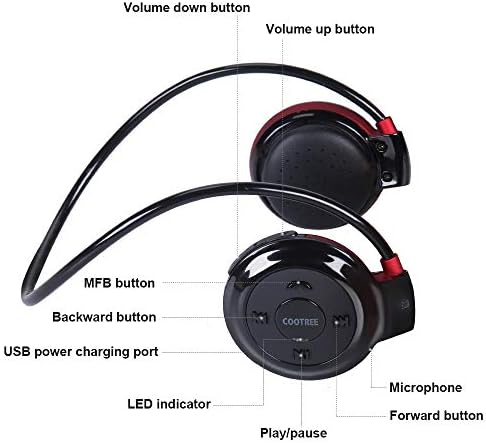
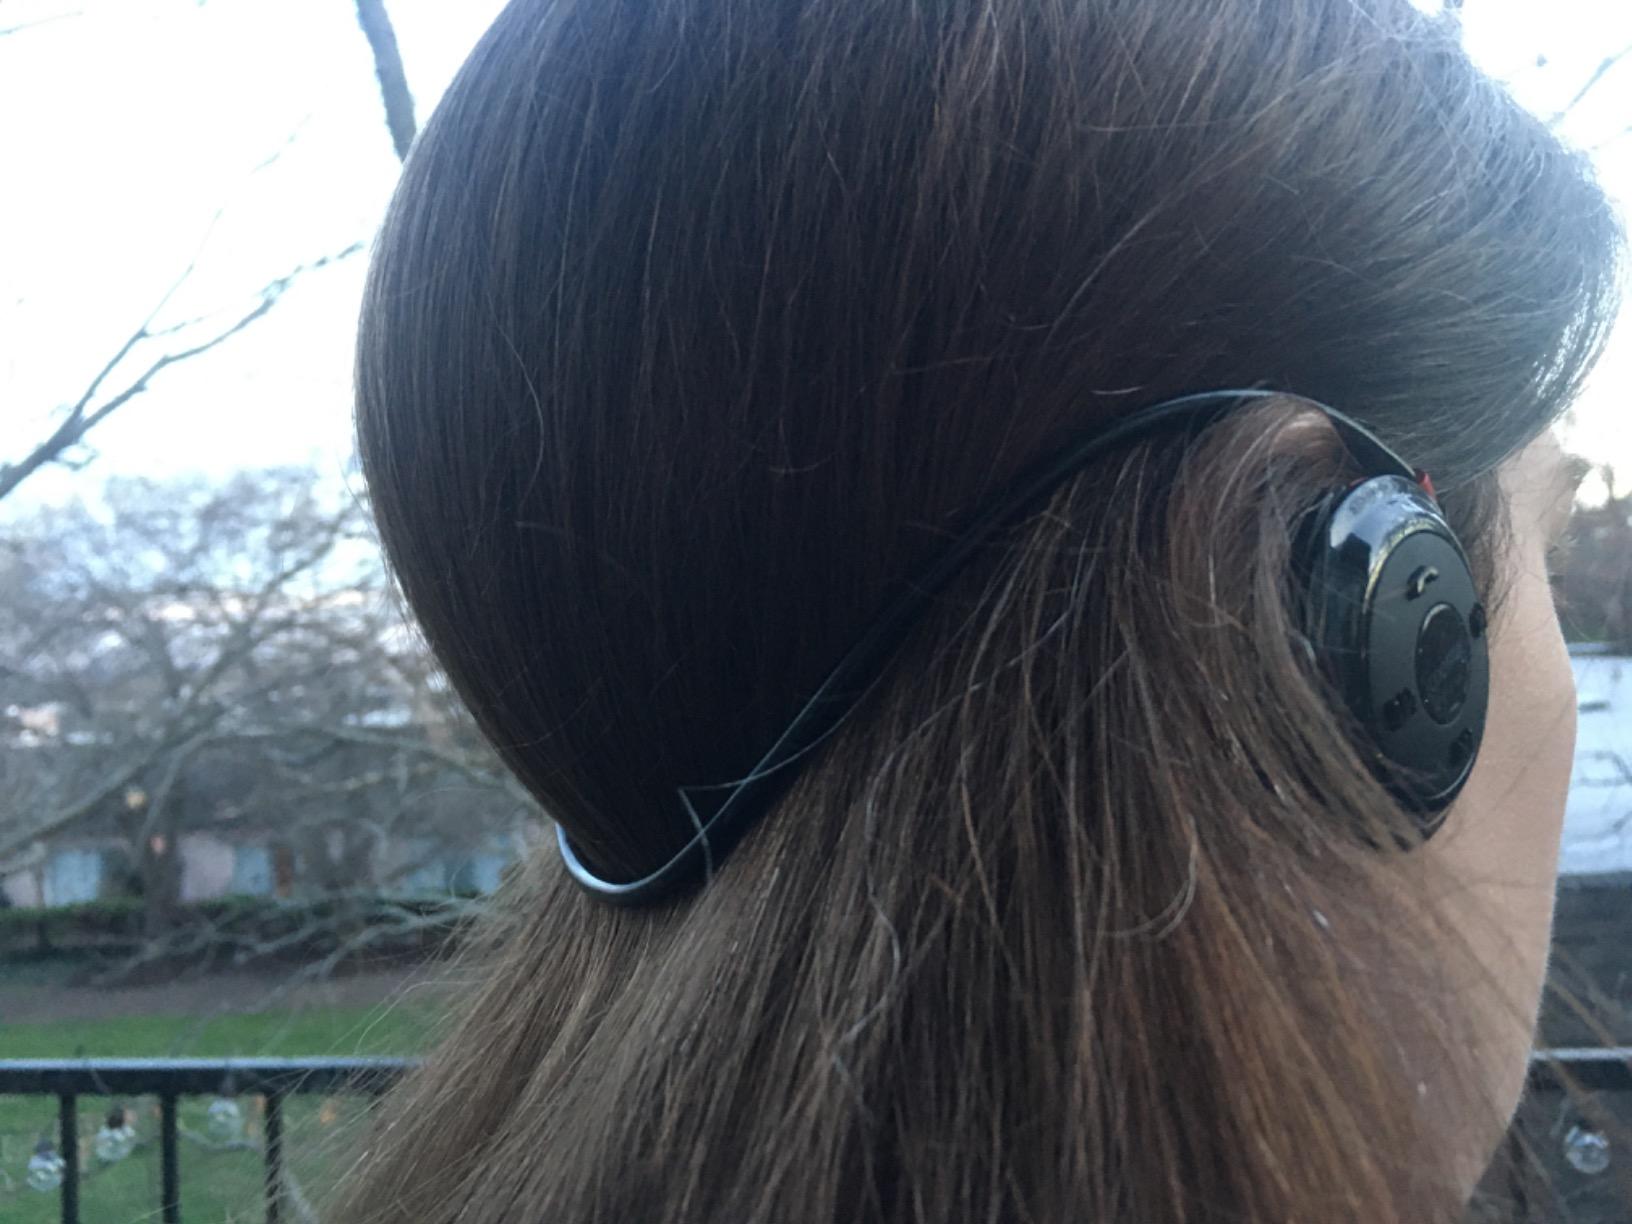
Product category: headphones
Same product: yes